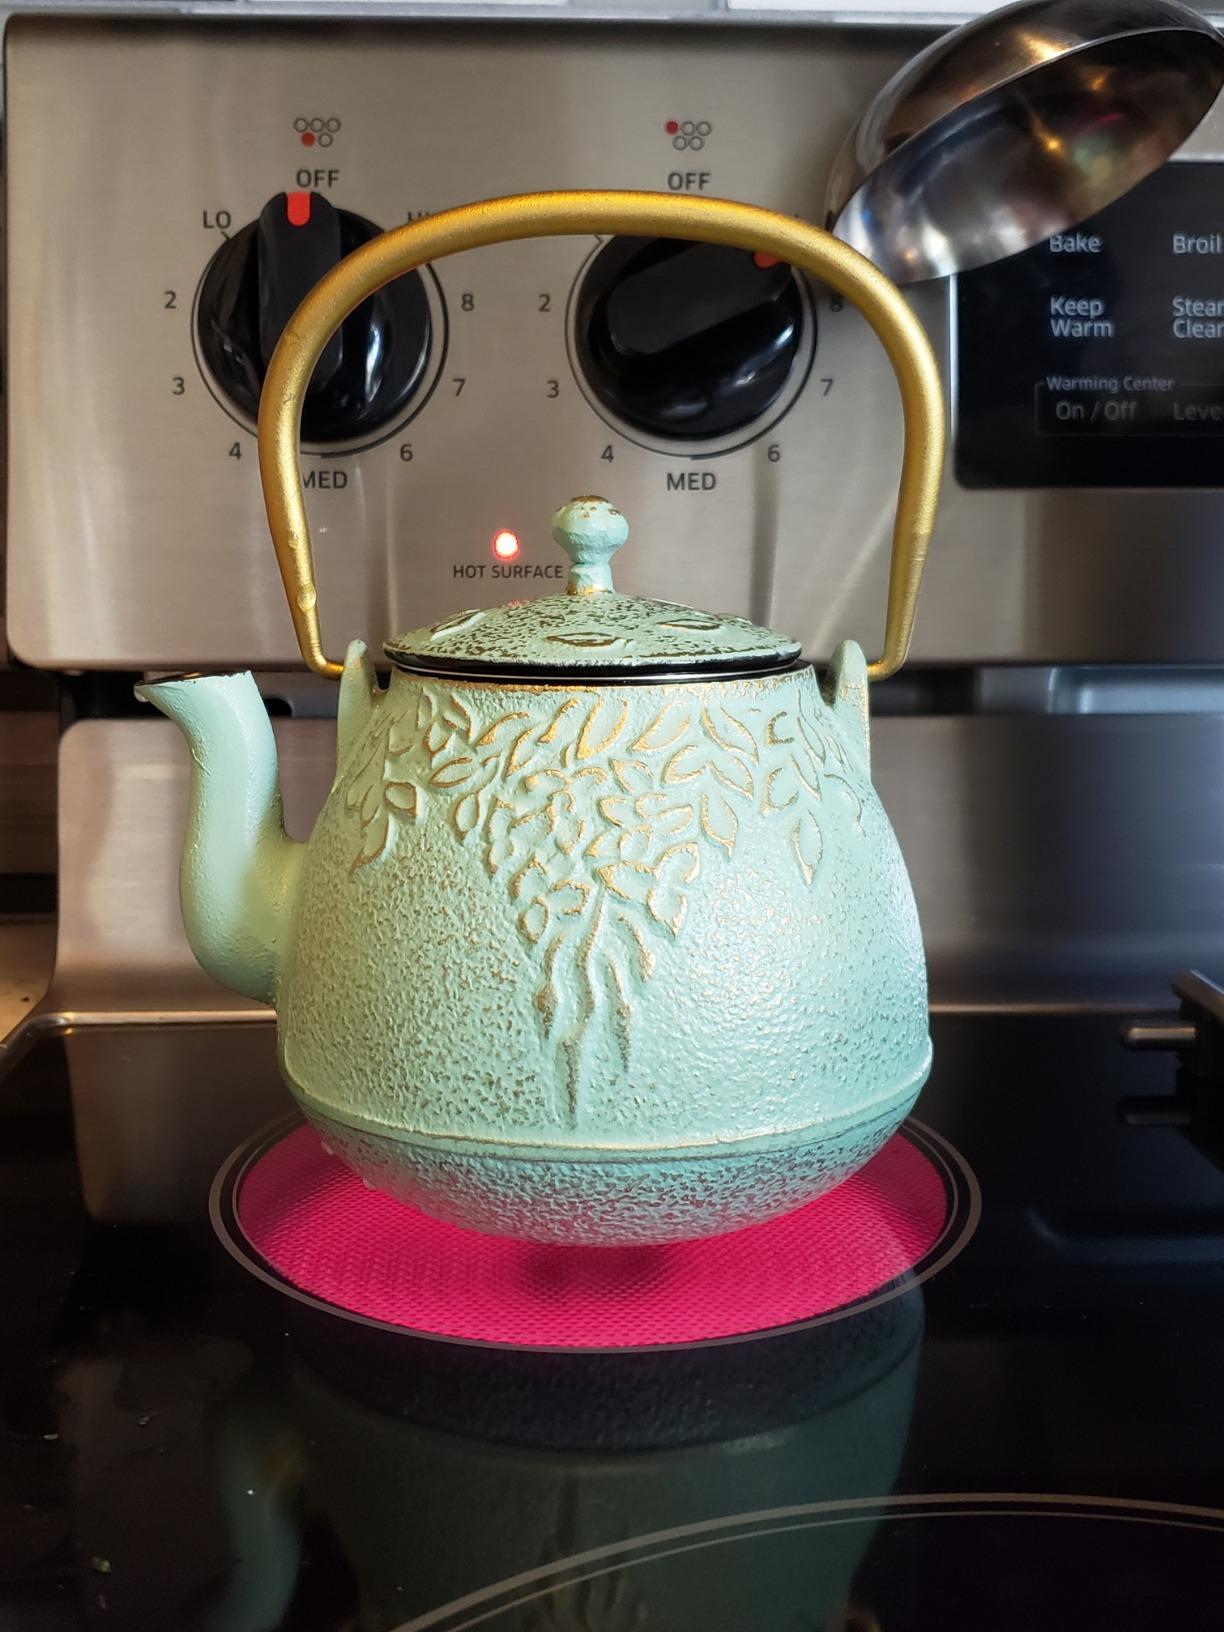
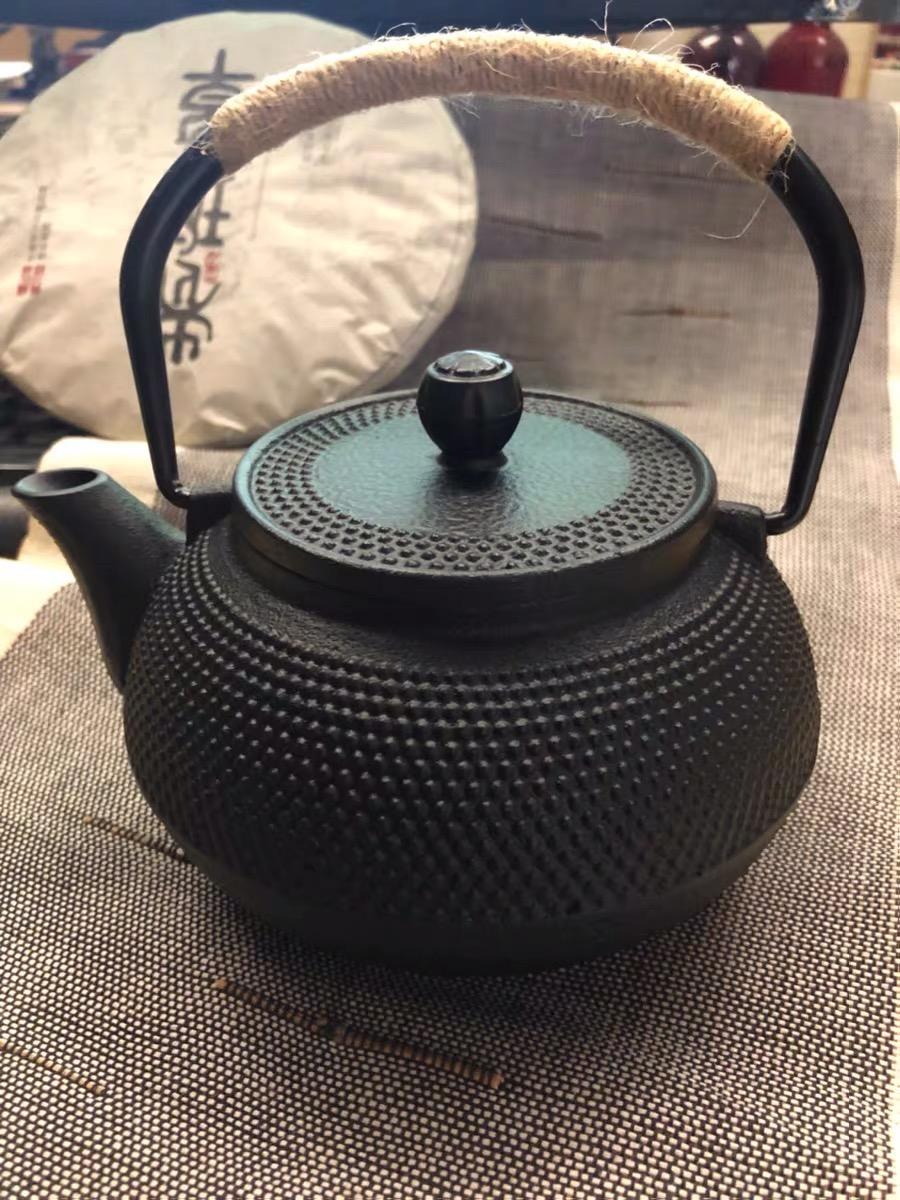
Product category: items_kettle
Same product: no